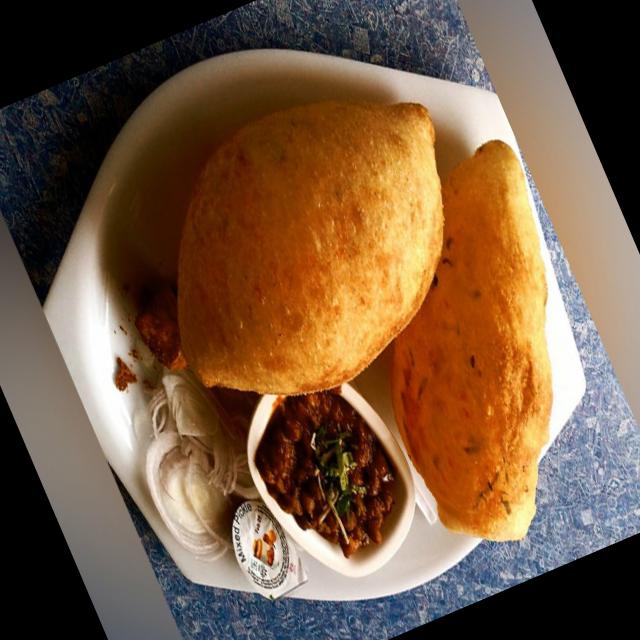
Dish: chole_bhature